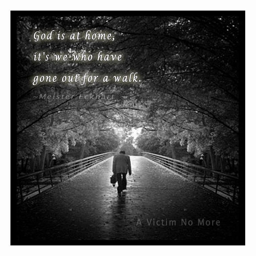
person is at home , it 's we who have gone out for a walk .